Ek Hi Raasta (1956 film)

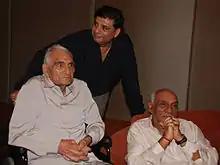
Baldev Raj Chopra (sitting left) and Yash Chopra (at the right)

The music for the songs was composed by Hemanta Mukherjee. He also sang few of the songs himself, of which "Chali Gori Pi Se Milan Ko Chali" was based on Bhairavi raga.